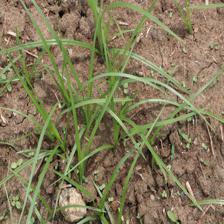
Label: Grass